Answer in natural language. Which point is closer to the camera taking this photo, point A  or point B? Choose between the following options: A or B
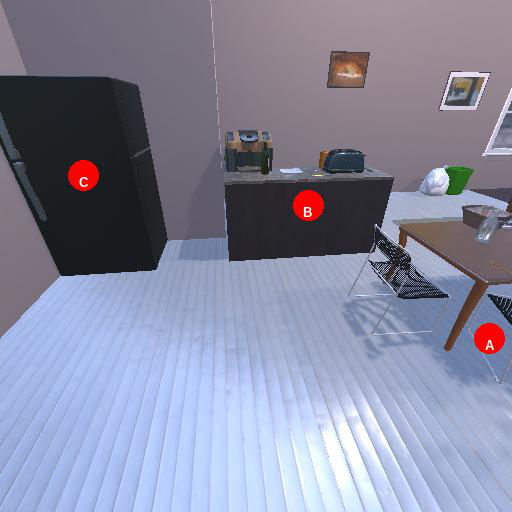
<answer>A</answer>